Chajian Waterfall

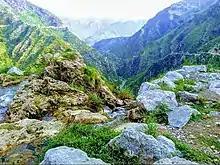
Mountainous view of Chajian Village

Chajian Waterfall is a waterfall located in Chhajjian village, Haripur District of Khyber Pakhtunkhwa province in Pakistan. It is located about from the city of Haripur.